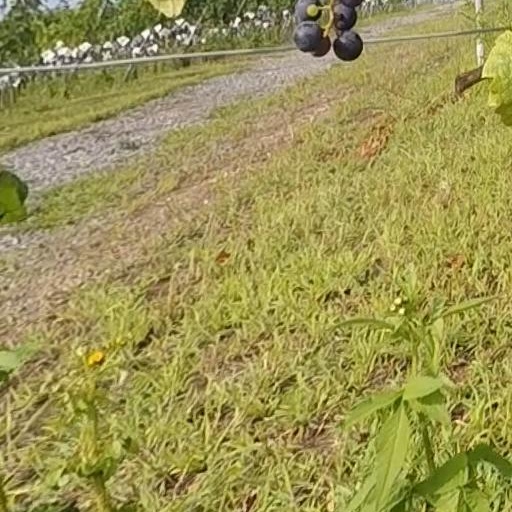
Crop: grape